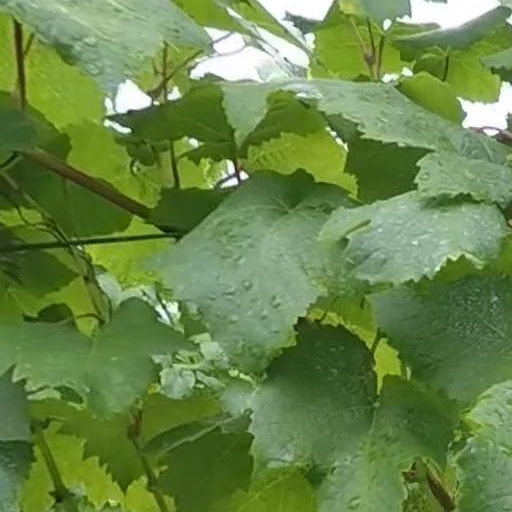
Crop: grape